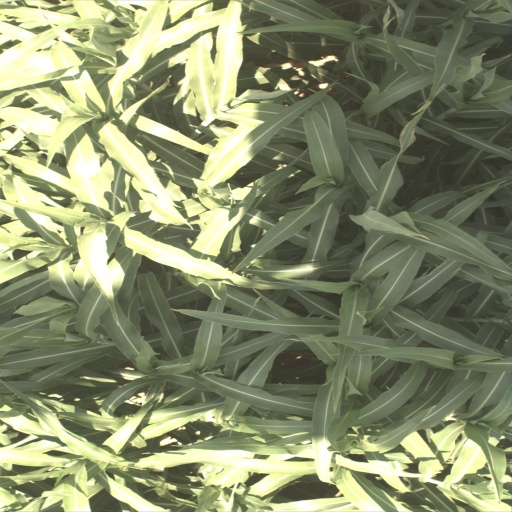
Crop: sorghum